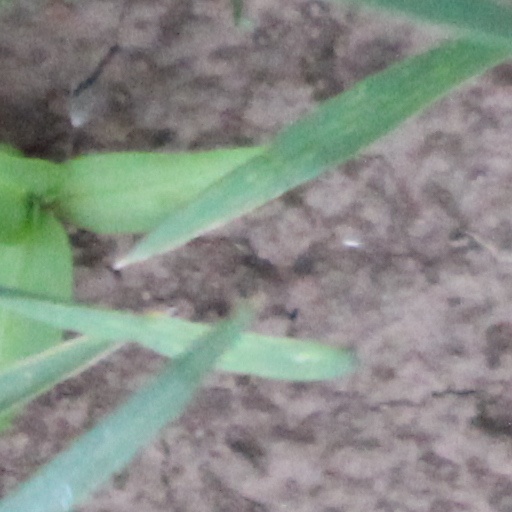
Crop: wheat